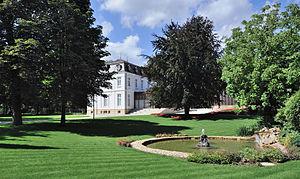
Luxembourg-ville